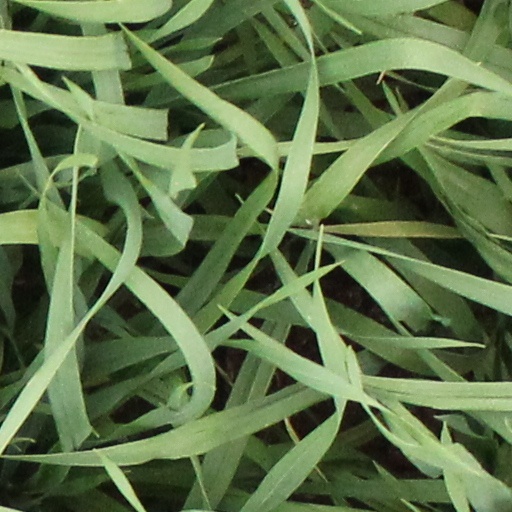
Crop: wheat